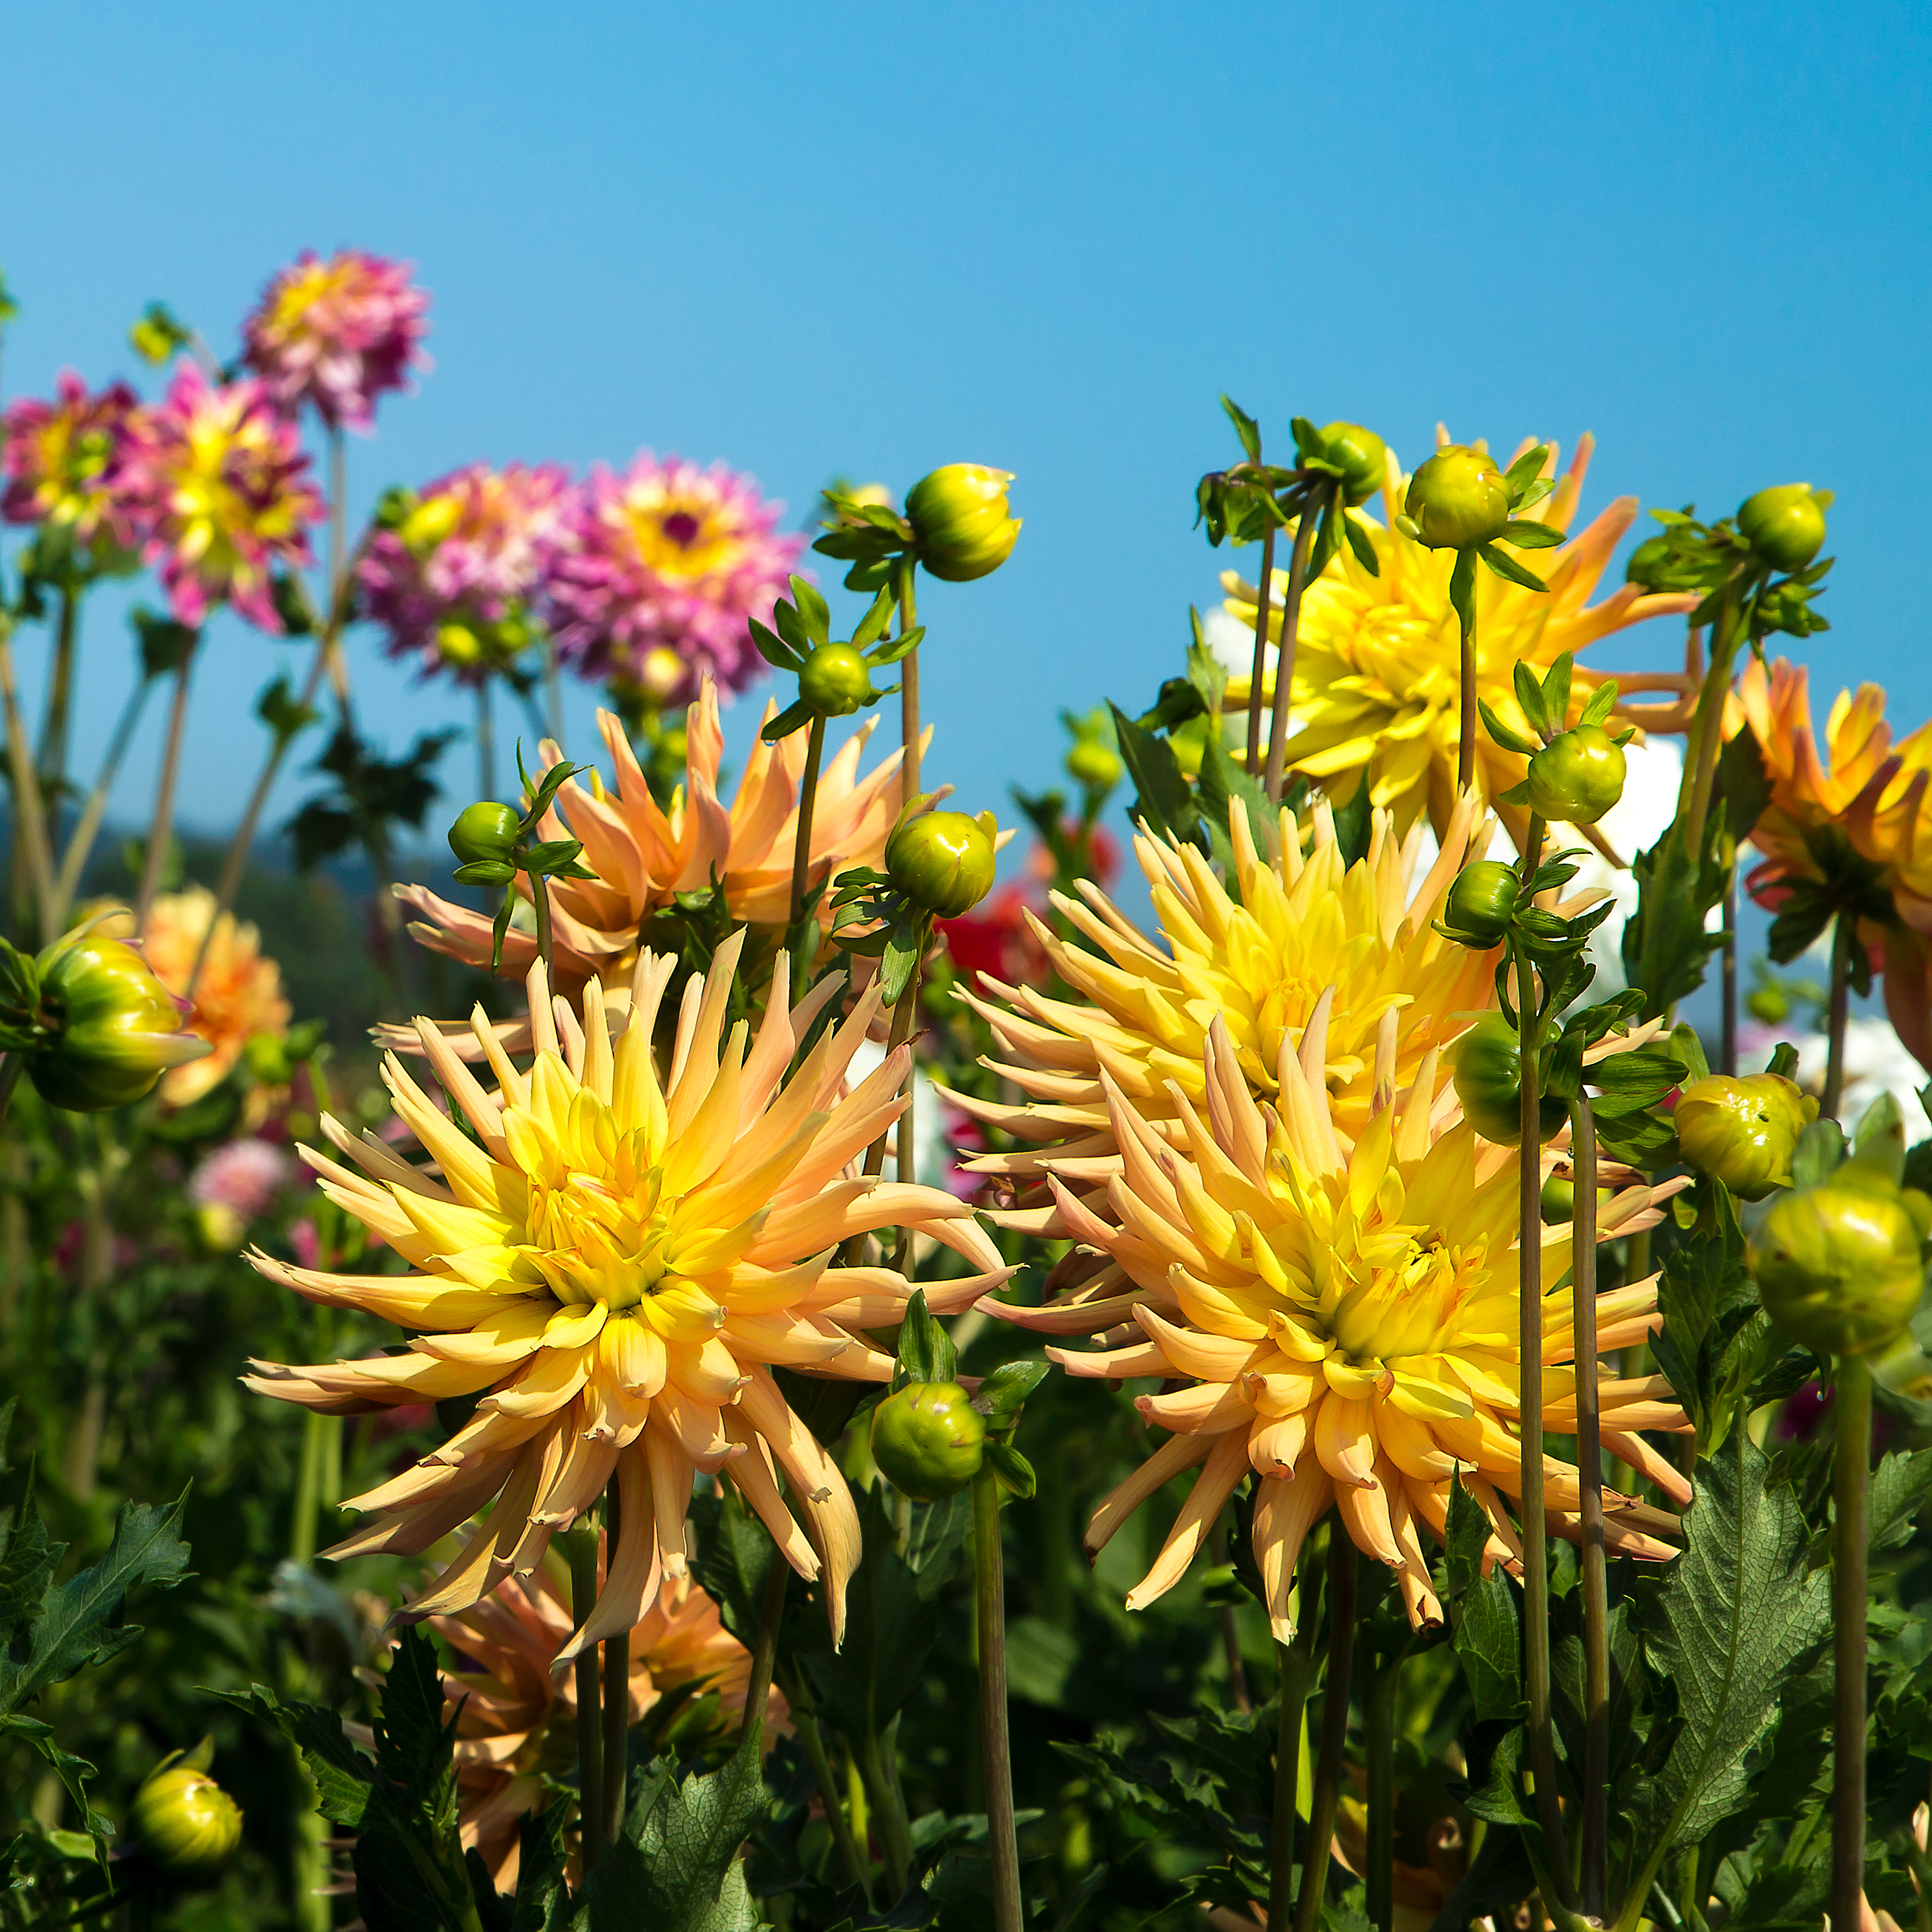
nature, plant, field, farm, meadow, prairie, flower, botany, yellow, garden, flora, wildflower, dahlia, thistle, multicolor, squareformat, oregon, squareratio, swanislanddahlias, flowering plant, daisy family, annual plant, land plant